Martina Müller (footballer)

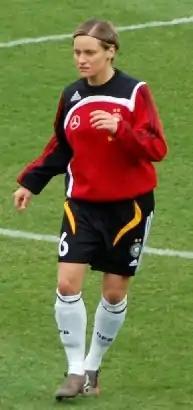
Müller with Germany in 2008

Müller made her debut for the German national team against the United States in July 2000. In the following years, she won several major titles with Germany, almost exclusively as a reserve player, often coming on as a late substitute. Müller won her first international trophy at the 2001 European Championship. Two years later, she was part of Germany's winning team at the 2003 FIFA Women's World Cup. She had three appearances and scored twice in the tournament.